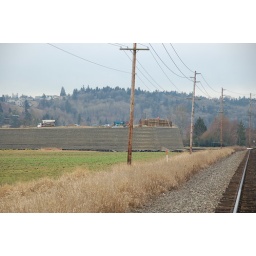
view from the tracks of the new bridge to cross the tracks to get from Shaw Road to East Main in downtown Puyallup, Wa